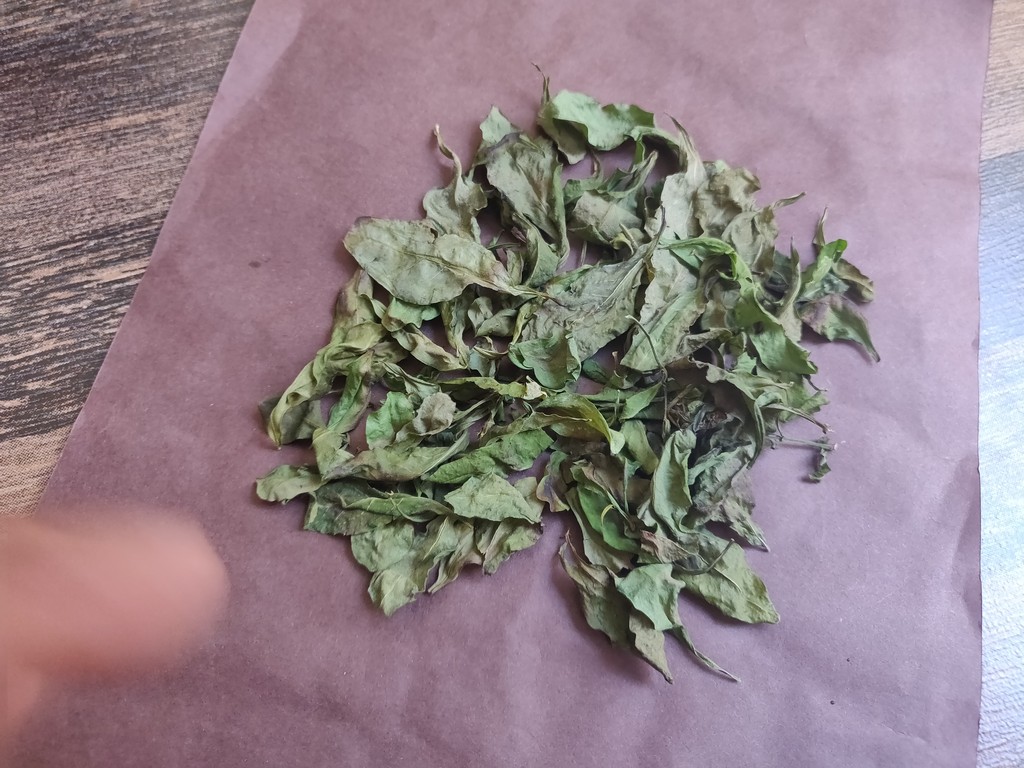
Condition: Dried
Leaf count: multiple
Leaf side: unknown